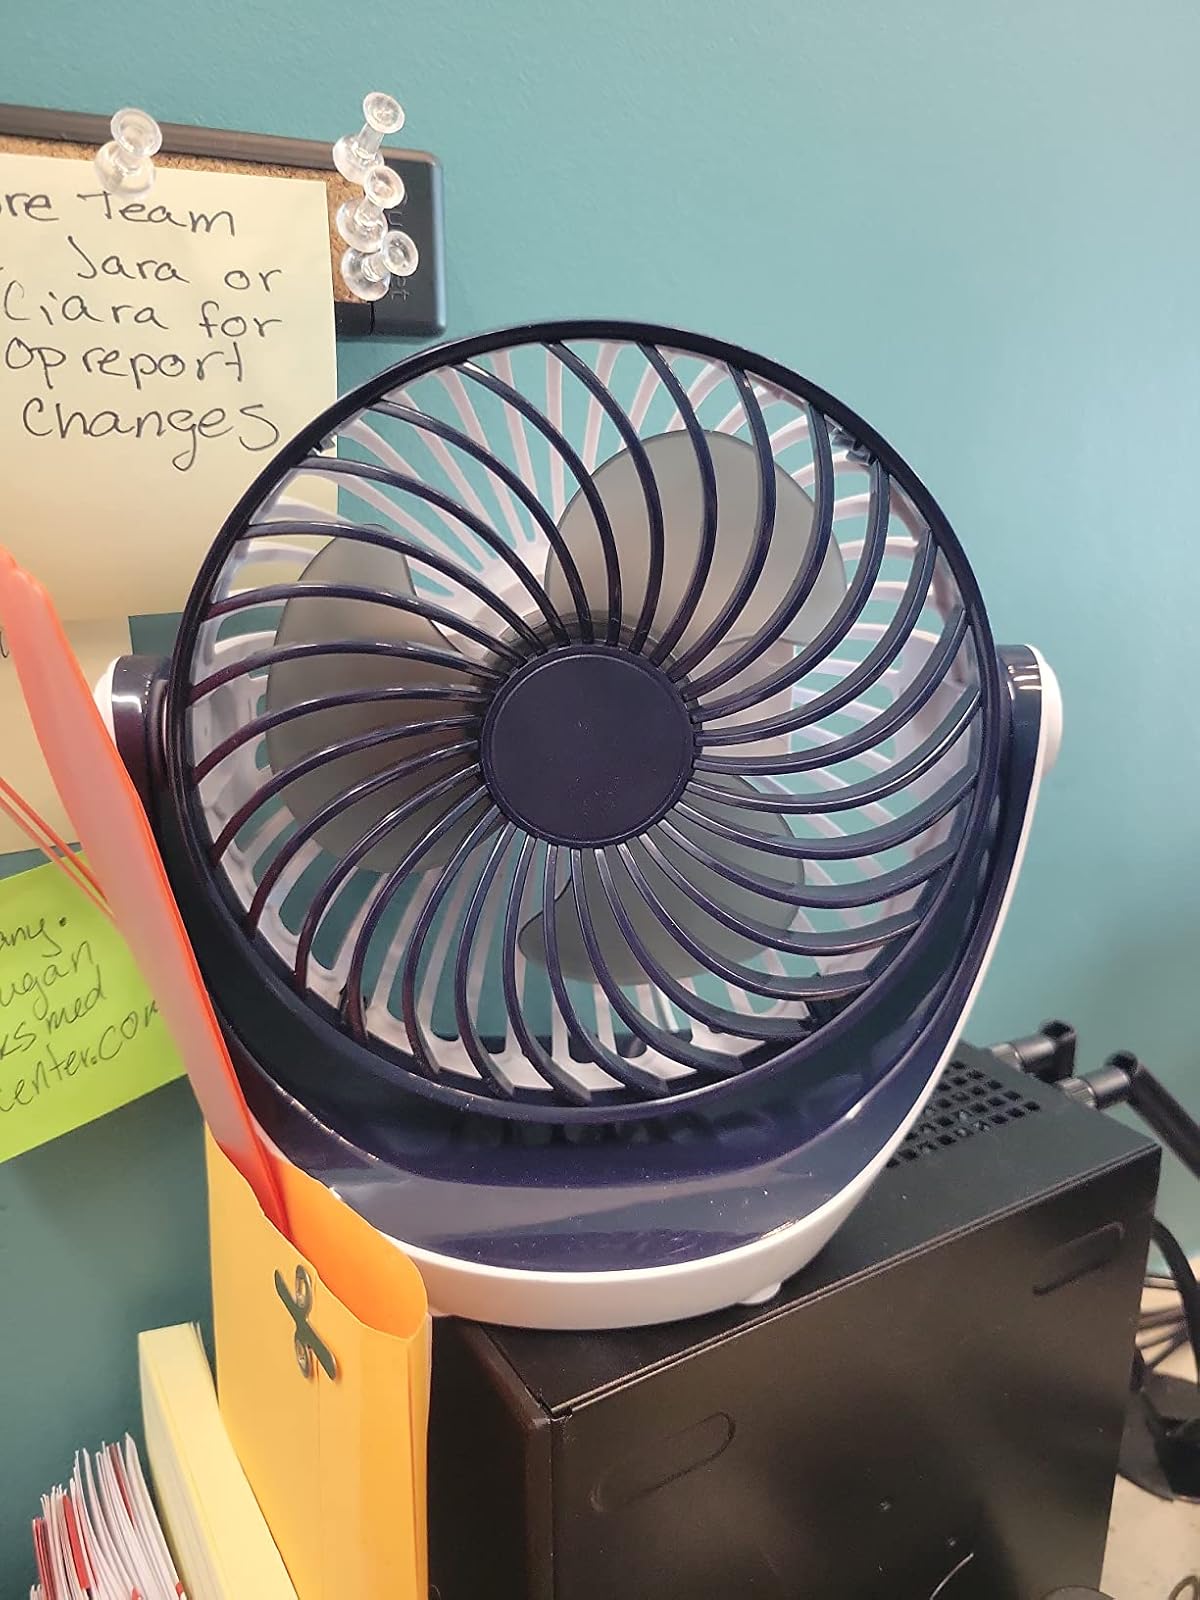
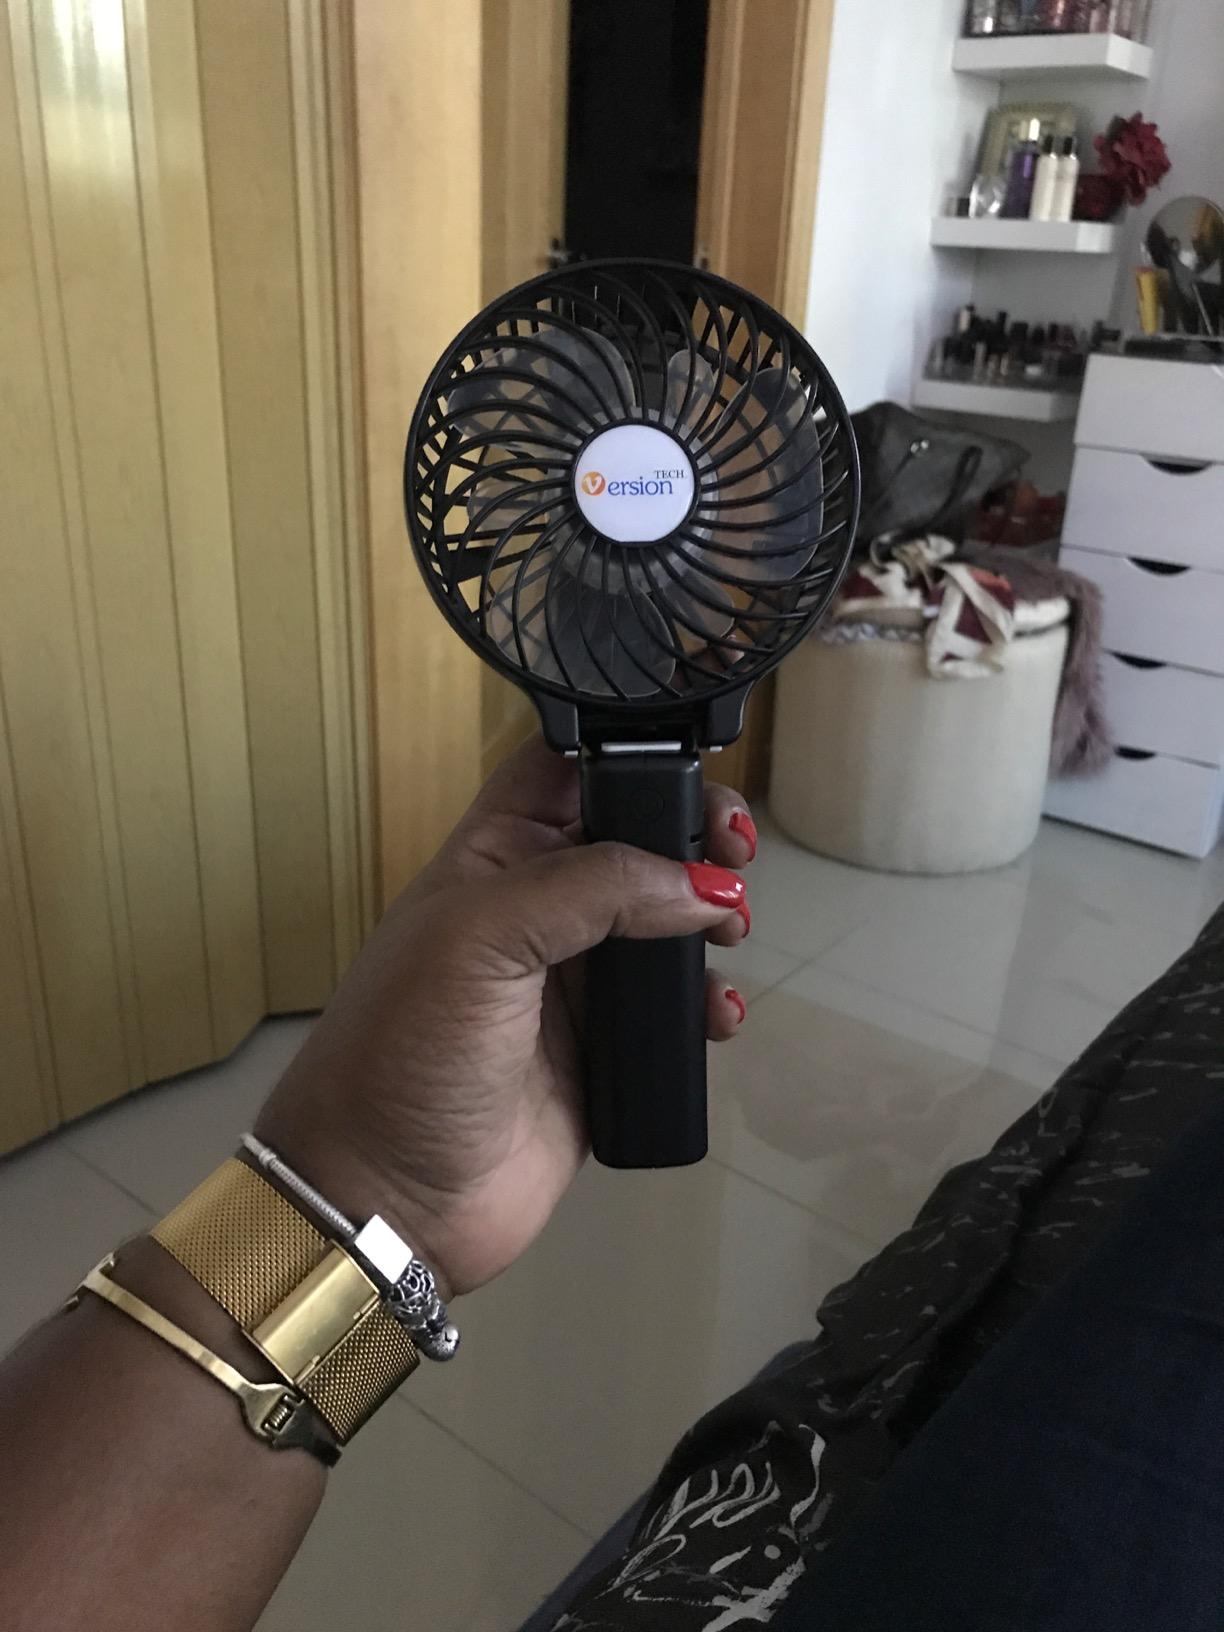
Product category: fan
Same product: no